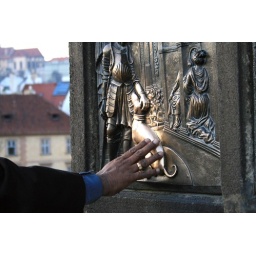
this burnished bas-relief at the base of one of the statues along the bridge is rubbed by passers-by for good luck.